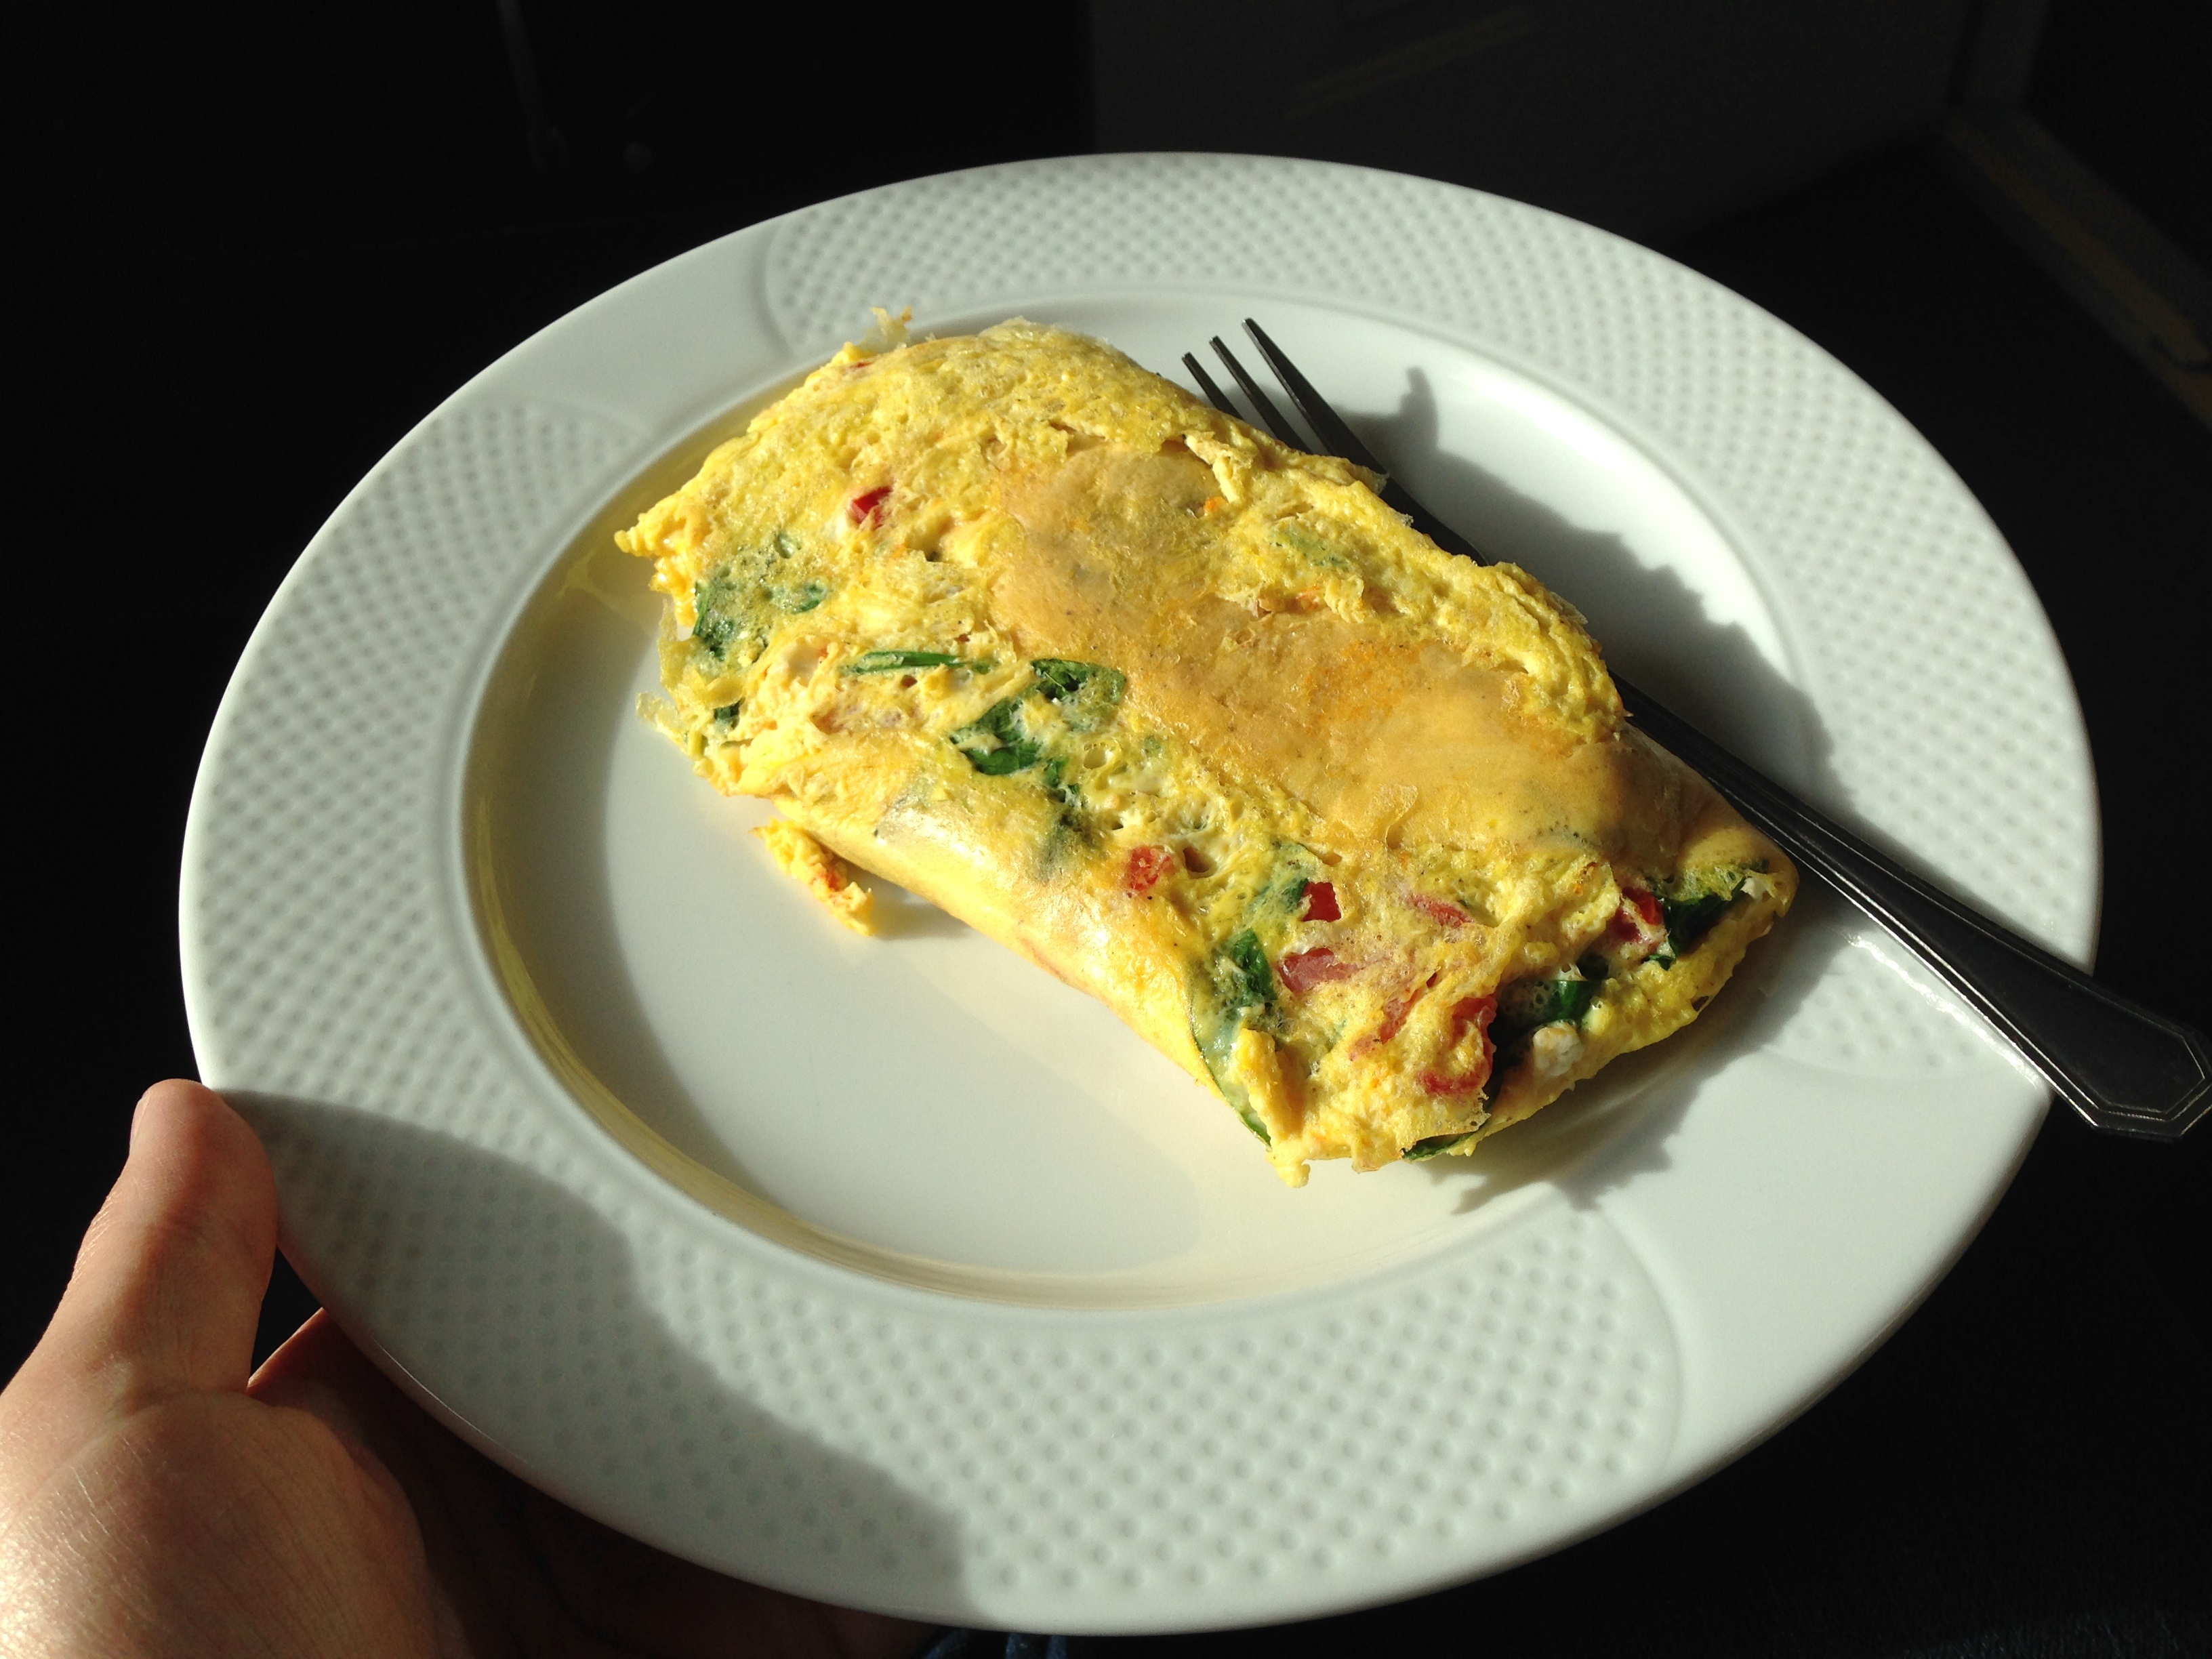
dish, meal, food, produce, breakfast, healthy, lunch, cuisine, eggs, quiche, omelet, italian food, omelette, frittata